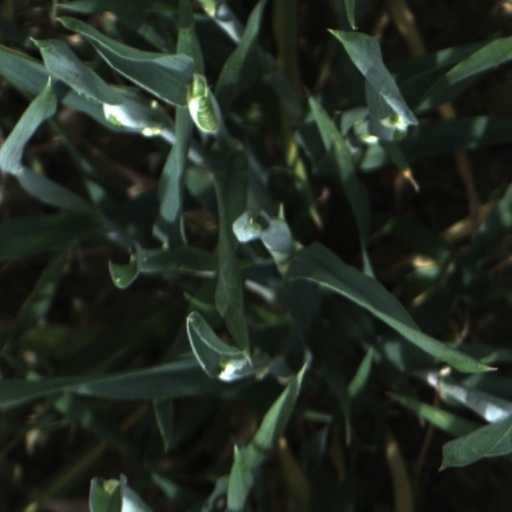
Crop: wheat